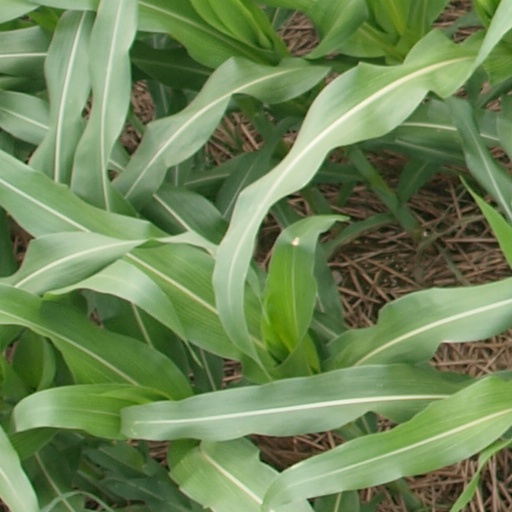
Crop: maize; corn